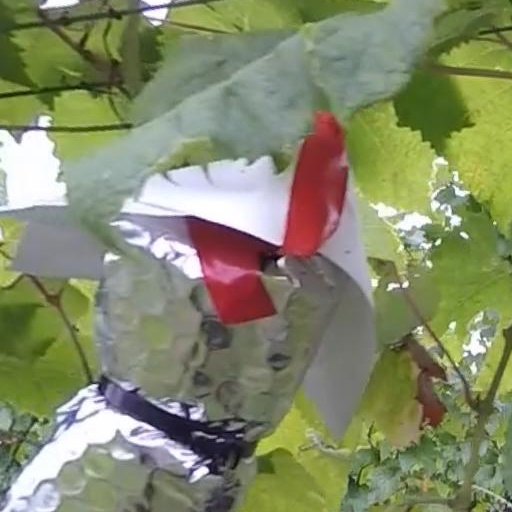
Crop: grape